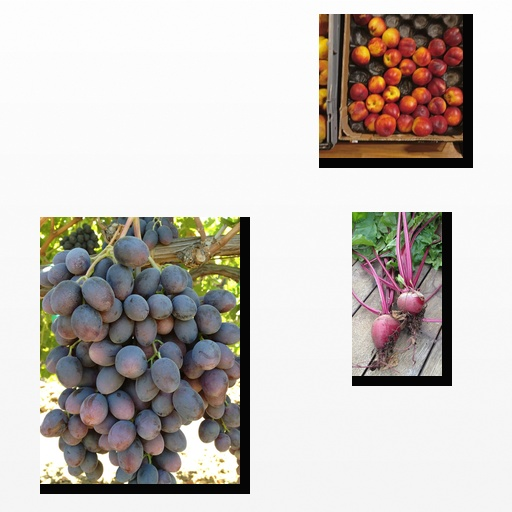
Food items: grapes, nectarine, beetroot